Jun Hyeog Lee

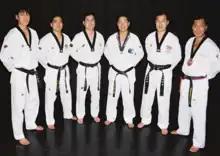
Image showing the six Lee Taekwondo Master brothers

Black Belt World is the name of Grandmaster Jun Lee's Kukkiwon-certified self-improvement institution, located in North Carolina and Virginia, and outside the United States.